Question: Who is taking the picture?
Tambaya: Waye ya ɗauki hoton?
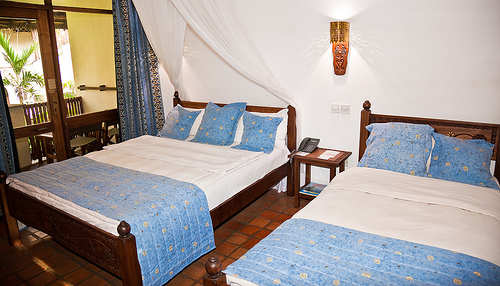
Answer: A photographer.
Amsa: Mai ɗaukan hoto.